Military history of South America

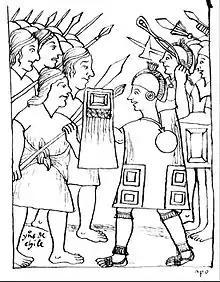
Huamán Poma de Ayala's picture showing the confrontation between the Mapuches (left) and the Incas (right)

The Inca Empire was the largest empire in pre-Columbian America. The Inca Empire arose from the highlands of Peru sometime in the early 13th century; from 1438 to 1533, the Incas used a variety of methods, from conquest to peaceful assimilation, to incorporate a large portion of western South America, centered on the Andean mountain ranges, including large parts of modern Ecuador, Peru, western and south central Bolivia, northwest Argentina, north and north-central Chile, and southern Colombia. The Inca approach to warfare was well organised and disciplined, building on the Andean military societies before it. It represented a major step forward in military organisation in South America.